Samoyed hereditary glomerulopathy

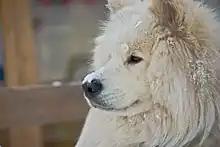
Healthy Samoyed dog

Samoyed hereditary glomerulopathy (SHG) is a hereditary, X-linked, noninflammatory disease of the renal glomeruli, occurring in the Samoyed breed of dog. The disease has been shown to be a model for Alport syndrome in humans in that the disease resembles that of the human disease. Because of this, it is sometimes referred to by the name given to the disease in humans when referring to the conditions in Samoyed dogs. Alternatively, it may also be known as X-linked hereditary nephritis. Genetically, the trait is inherited as a sex-linked, genetically dominant disease, and thus affects male dogs to a greater degree than female dogs, since males only have one X chromosome.